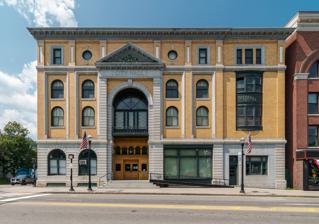
Building: Barre Opera House
Country: United States of America
Year built: 1899
United States historic place Barre City Hall and Opera House U.S. National Register of Historic Places U.S. Historic district Contributing property Show map of Vermont Show map of the United States Location 6 N. Main St., Barre, Vermont Coordinates 44°11′48″N 72°30′10″W / 44.19667°N 72.50278°W / 44.19667; -72.50278 Area less than one acre Built 1899 ( 1899 ) Built by Mason & Company Architect Adams, George G. Part of Barre Downtown Historic District ( ID73000198 ) NRHP reference No. 73000198 Significant dates Added to NRHP January 18, 1973 Designated CP September 4, 1979 A postcard dating to circa 1900 of the opera house The Barre Opera House is an opera house in Barre , Vermont , USA. It is located in the Barre City Hall and Opera House , a historic government building at 6 North Main Street in downtown Barre, Vermont .  Built in 1899, it houses the city offices; it was built to replace the Barre City Hall/Opera House which burned down in 1898, and its upper floors have served for much of the time since its construction as a performing arts venue.  The building was listed on the National Register of Historic Places in 1973. History of the building Presidential-hopeful Theodore Roosevelt on the outer balcony of the Barre Opera House on August 31, 1912 The current opera house, designed by George G. Adams , a leading architect of public buildings in New England, was finished on August 23, 1899. Barre City Hall stands near the eastern end of the city's commercial business district, on the west side of Vermont City Park, a triangular park formed by North Main, Church, and Washington Streets.  It is a four-story brick and stone building with Beaux Arts styling.  The main feature of its facade is a three-story recessed arch, flanked by pilasters and topped by a gabled pediment.  Within this recess, the main entrance is framed by ironwork and topped by a series of arcaded windows.  Above these windows a wrought iron arched balcony spans the arch, whose interior is capped by a large half-round fanlight.  The interior of the building houses city offices on the ground floor, and the facilities of the opera house on the upper three floors. The city hall was built in 1899 to a design by George Adams, a native of Lancaster, New Hampshire .  Its theater was used until World War I for all manner of performances, meetings, and lectures, and fell into decline with the advent of motion pictures.  Although it was modified to show films, the decline continued, and the theater was closed in 1940. History of the Barre Opera House Beginnings In the decades that followed its opening, the opera house served as a venue for staged plays, speakers, traveling shows, bands, and politicians. People such as Helen Keller , Eugene V. Debs , George M. Cohan , Emma Goldman , John Philip Sousa and Tom Mix graced its stage. In 1912, two presidential candidates made speeches from the outer balcony: William Howard Taft and Theodore Roosevelt . 1930s, 1940s, and Closing During the Great Depression and World War II , the opera house served the community primarily as a movie house. As other, competing movie venues were built in and around Barre, the opera house fell out of favor with the advent of motion pictures and closed its doors in January 1944, remaining vacant for nearly 40 years. Re-opening and Renovation (1982-1993) With significant community support, a dilapidated Barre Opera House re-opened in October 1982. The facility was in an advanced state of disrepair; windows were broken, few seats were left, and the outdated heating system did not function. Community support led to the theater's reopening in 1982, and by the 2000s it had been fully restored with updated amenities.  It is one of northern New England's best-preserved theatrical spaces of the turn of the 20th century. For a decade after its reopening, the opera house underwent a series of incremental upgrades which added curtains, stage lights and a working heating system. In 1993, funds were raised for a massive renovation which added an elevator and balcony seating. The modern seating capacity was raised to 649, bringing it to more than half of the original, 1899-era capacity. The renovations, which have totaled nearly 2 million dollars, are ongoing, with another $400,000 of improvements in the works. The Barre Opera House today More than 20,000 people attend events at the opera house annually. Many major artists, such as Jackson Browne , John Hiatt , and Shawn Colvin have performed at the BOH in recent years.  As an example of the breadth of artists who perform in a given year, the 2013–2014 season has included Nitty Gritty Dirt Band , The Robert Cray Band , Mavis Staples , Lunasa , The Capitol Steps , Le Vent du Nord , Colin Quinn and pianist John O'Connor . The opera house is renowned for its acoustical purity and it is the central venue of the Vermont Symphony Orchestra . The Opera House was mentioned in a National Geographic feature on towns in America.: "The proudly blue-collar city supports the arts; rust-peppered pickup trucks jostled newer cars in the overflowing parking lot of the 1899 Barre Opera House for a recent performance of Carmen. But crowds also packed the place for the Miss Vermont pageant last year. You can rent the same stage for your kid's piano recital." See also Barre (city), Vermont National Register of Historic Places listings in Washington County, Vermont References Notes